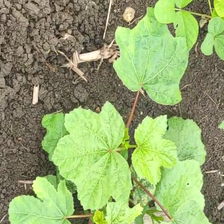
Weed species: Little_Mallow(Malva parviflora)